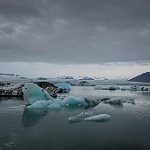
Scene: Outdoor